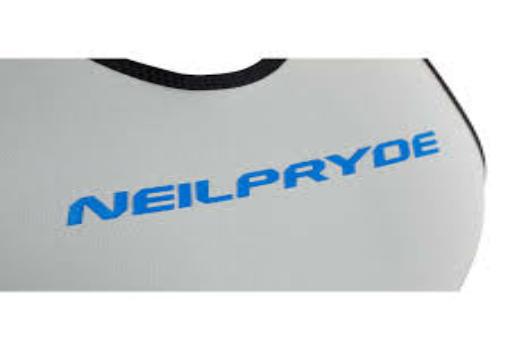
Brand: neil pryde-1
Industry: Sports